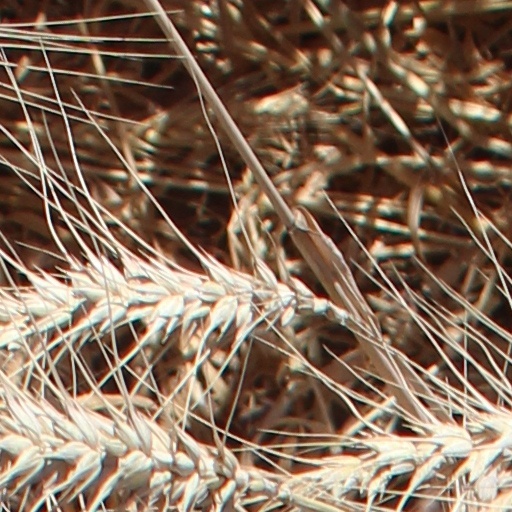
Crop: wheat